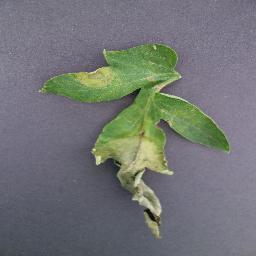
Label: Tomato___Late_blight